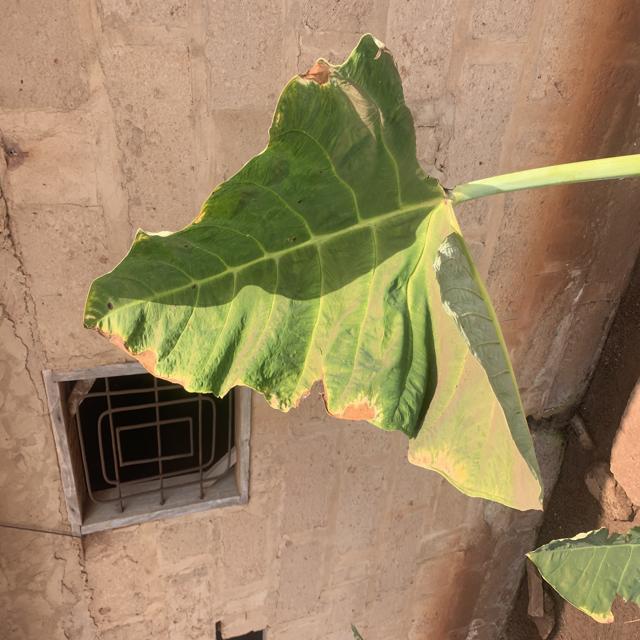
Label: Early_Blight